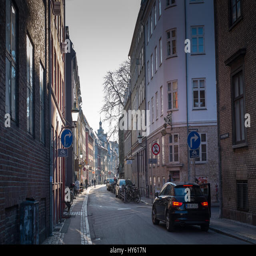
century classical buildings line the historic city streets